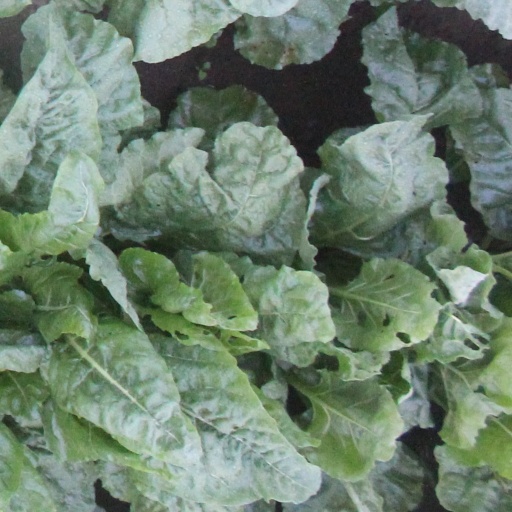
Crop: sugar beet